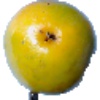
Label: Maracuja 1